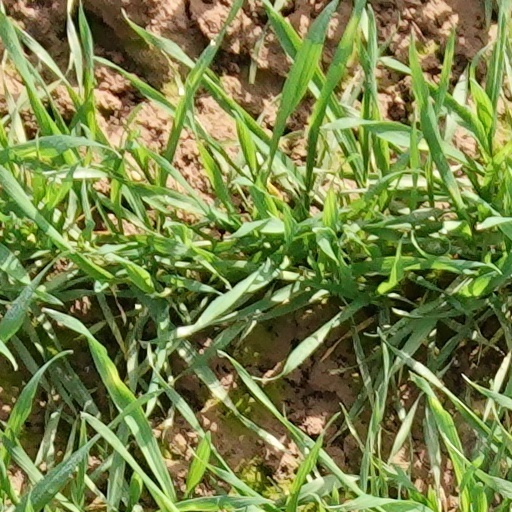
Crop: wheat